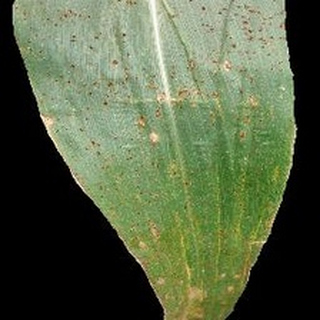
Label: corn_common_rust